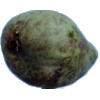
Label: Pear Stone 1